Liverpool

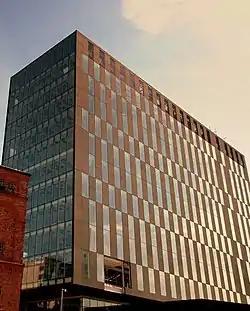
1 Mann Island contains the offices of the Mayor of the Liverpool City Region and combined authority.

In 1889, borough engineer John Alexander Brodie invented the football goal net. He was also a pioneer in the use of pre-fabricated housing and oversaw the construction of the UK's first ring road (A5058) and intercity highway (East Lancashire Road), as well as the Queensway Tunnel linking Liverpool and Birkenhead. Described as "the eighth wonder of the world" at the time of its construction, it was the longest underwater tunnel in the world for 24 years.